Alvin Kallicharran

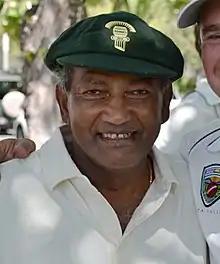
Kallicharran in 2013

Alvin Isaac Kallicharran (born 21 March 1949) is a Guyanese former cricketer who played Test cricket for the West Indies between 1972 and 1981 as a left-handed batsman and right-arm off spinner. He was a member of the squads which won the 1975 Cricket World Cup and the 1979 Cricket World Cup.